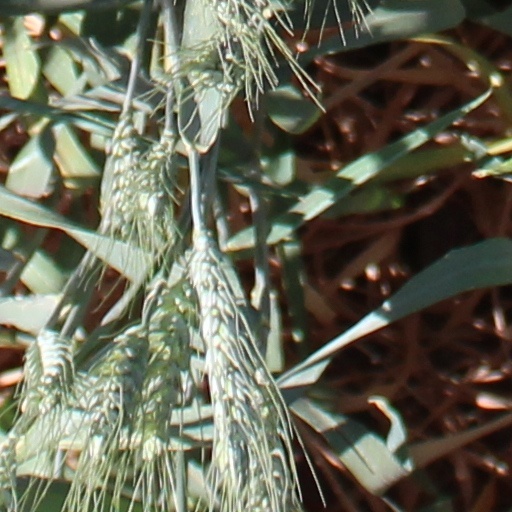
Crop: wheat